Washington Gladden

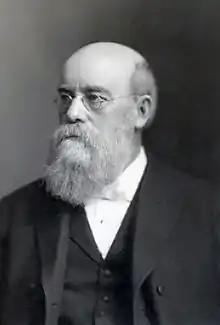
Photograph of Gladden

Washington Gladden (February 11, 1836 – July 2, 1918) was a leading American Congregational pastor and early leader in the Social Gospel movement. He was a leading member of the Progressive Movement, serving for two years as a member of the Columbus, Ohio city council and campaigning against Boss Tweed as religious editor of the "New York Independent". Gladden was probably the first leading U.S. religious figure to support unionization of the workforce; he also opposed racial segregation. He was a prolific writer who wrote hundreds of poems, hymns, articles, editorials, and books.